Bapaume

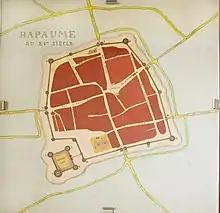
Plan of Bapaume in the 15th century

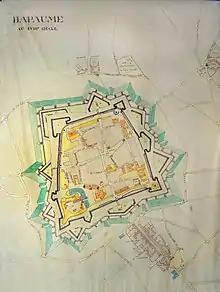
Plan of Bapaume in the 18th century

Its position subjected Bapaume to multiple wars. Defensive structures were built: first a Roman camp, then a Motte-and-bailey castle, and finally and a castle in the location of the motte. Queen Mahaut of Artois had her chamber in this castle and it seems that Joan of Arc spent one night there.